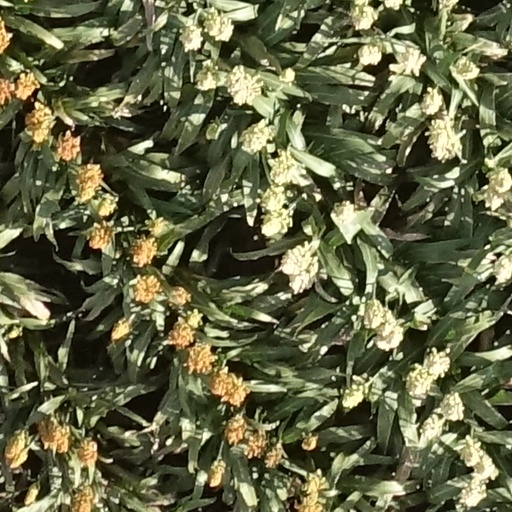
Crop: sorghum